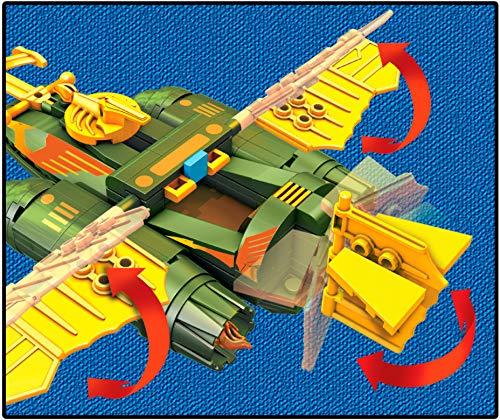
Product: Mega Construx Probuilder Wind Raider Attack
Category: Toys & Games | Building Toys | Building Sets
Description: Buildable iconic Wind Raider vehicle.
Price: $9.46
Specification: ProductDimensions:9x1.9x10.3inches|ItemWeight:10.4ounces|ShippingWeight:11.2ounces(Viewshippingratesandpolicies)|ASIN:B07GL9RQ74|Itemmodelnumber:GCP90|Manufacturerrecommendedage:8-12years|Discontinuedbymanufacturer:Yes